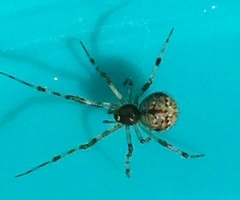
Species: Parasteatoda_tepidariorum